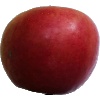
Label: Apple Crimson Snow 1